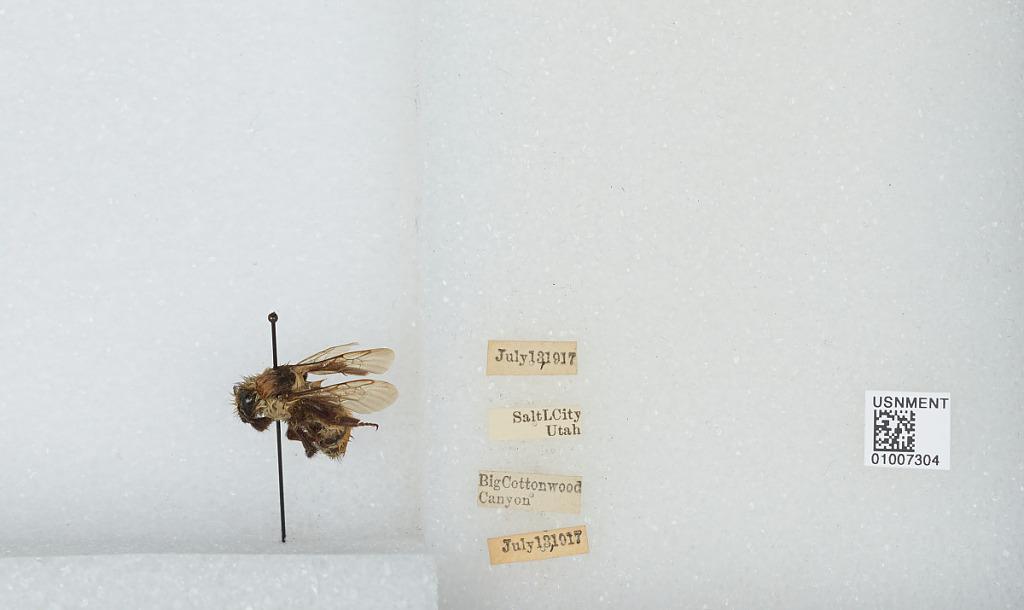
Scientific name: Bombus (Pyrobombus) centralis Cresson
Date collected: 1917-7-13
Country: United States
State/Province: Utah
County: Salt Lake
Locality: Big Cottonwood Canyon, Salt Lake City
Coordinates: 40.6411, -111.689